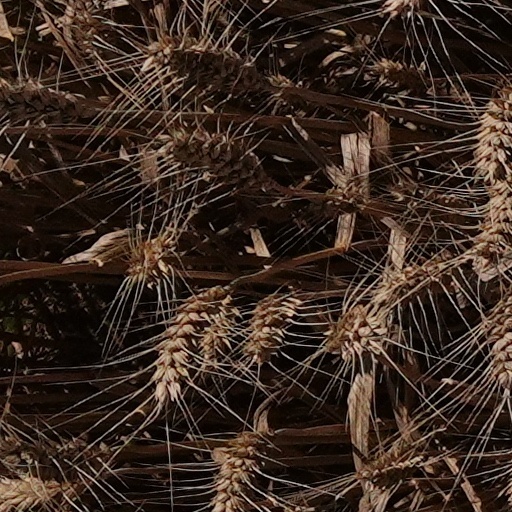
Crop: wheat